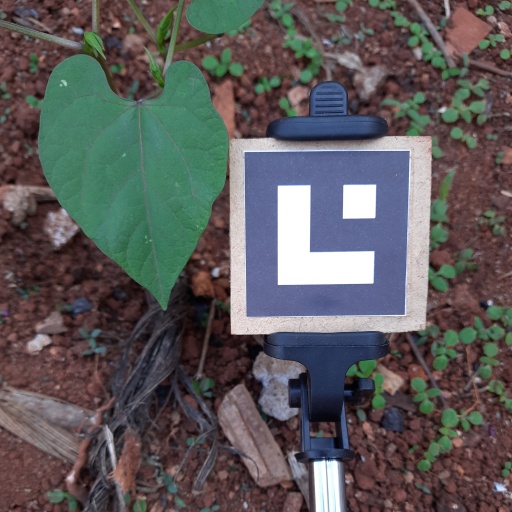
Observations: flat surface, no eating holes, under shade